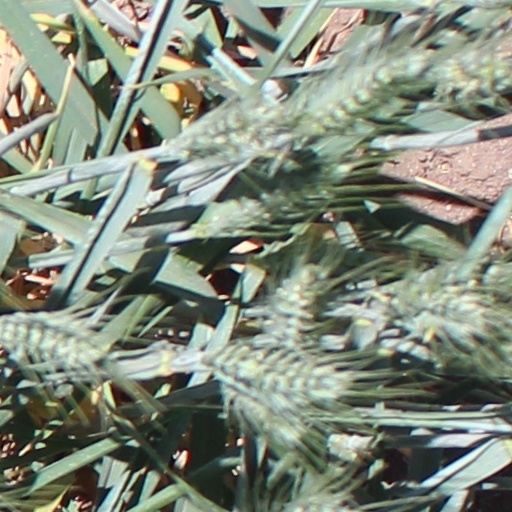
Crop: wheat